Dickenson Road Studios

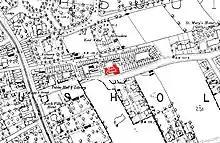
Dickenson Road Methodist Chapel on an 1899 map

Dickenson Road Wesleyan Methodist Church was built in 1862 at a cost of £4,000, designed in a Geometric Decorated Gothic Revival style by the Manchester architects William Haley & Son. The gable-fronted building had a high-pitched roof surmounted with a decorated stone cross. It was divided into a nave and transepts. At the eastern end was an apse with three stained-glass windows, and there were future plans to extend the building further. The exterior was faced in Pierrepoint and Hollington stone.